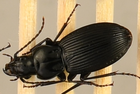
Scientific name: Pterostichus lachrymosus
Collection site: Mountain Lake Biological Station NEON (MLBS), plot MLBS_009